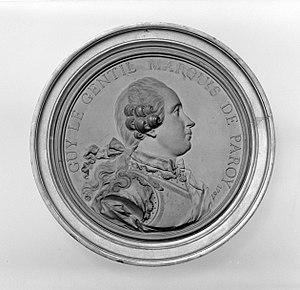
Guy Le Gentil de Paroy est un homme politique français né le 30 mai 1728 à Paroy et décédé le 24 mai 1807 à Fontainebleau.